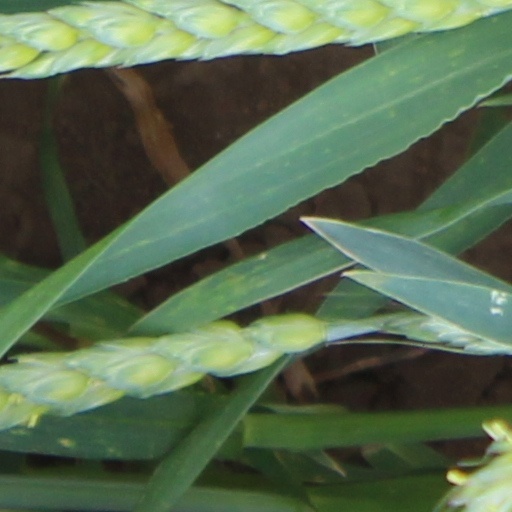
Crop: wheat